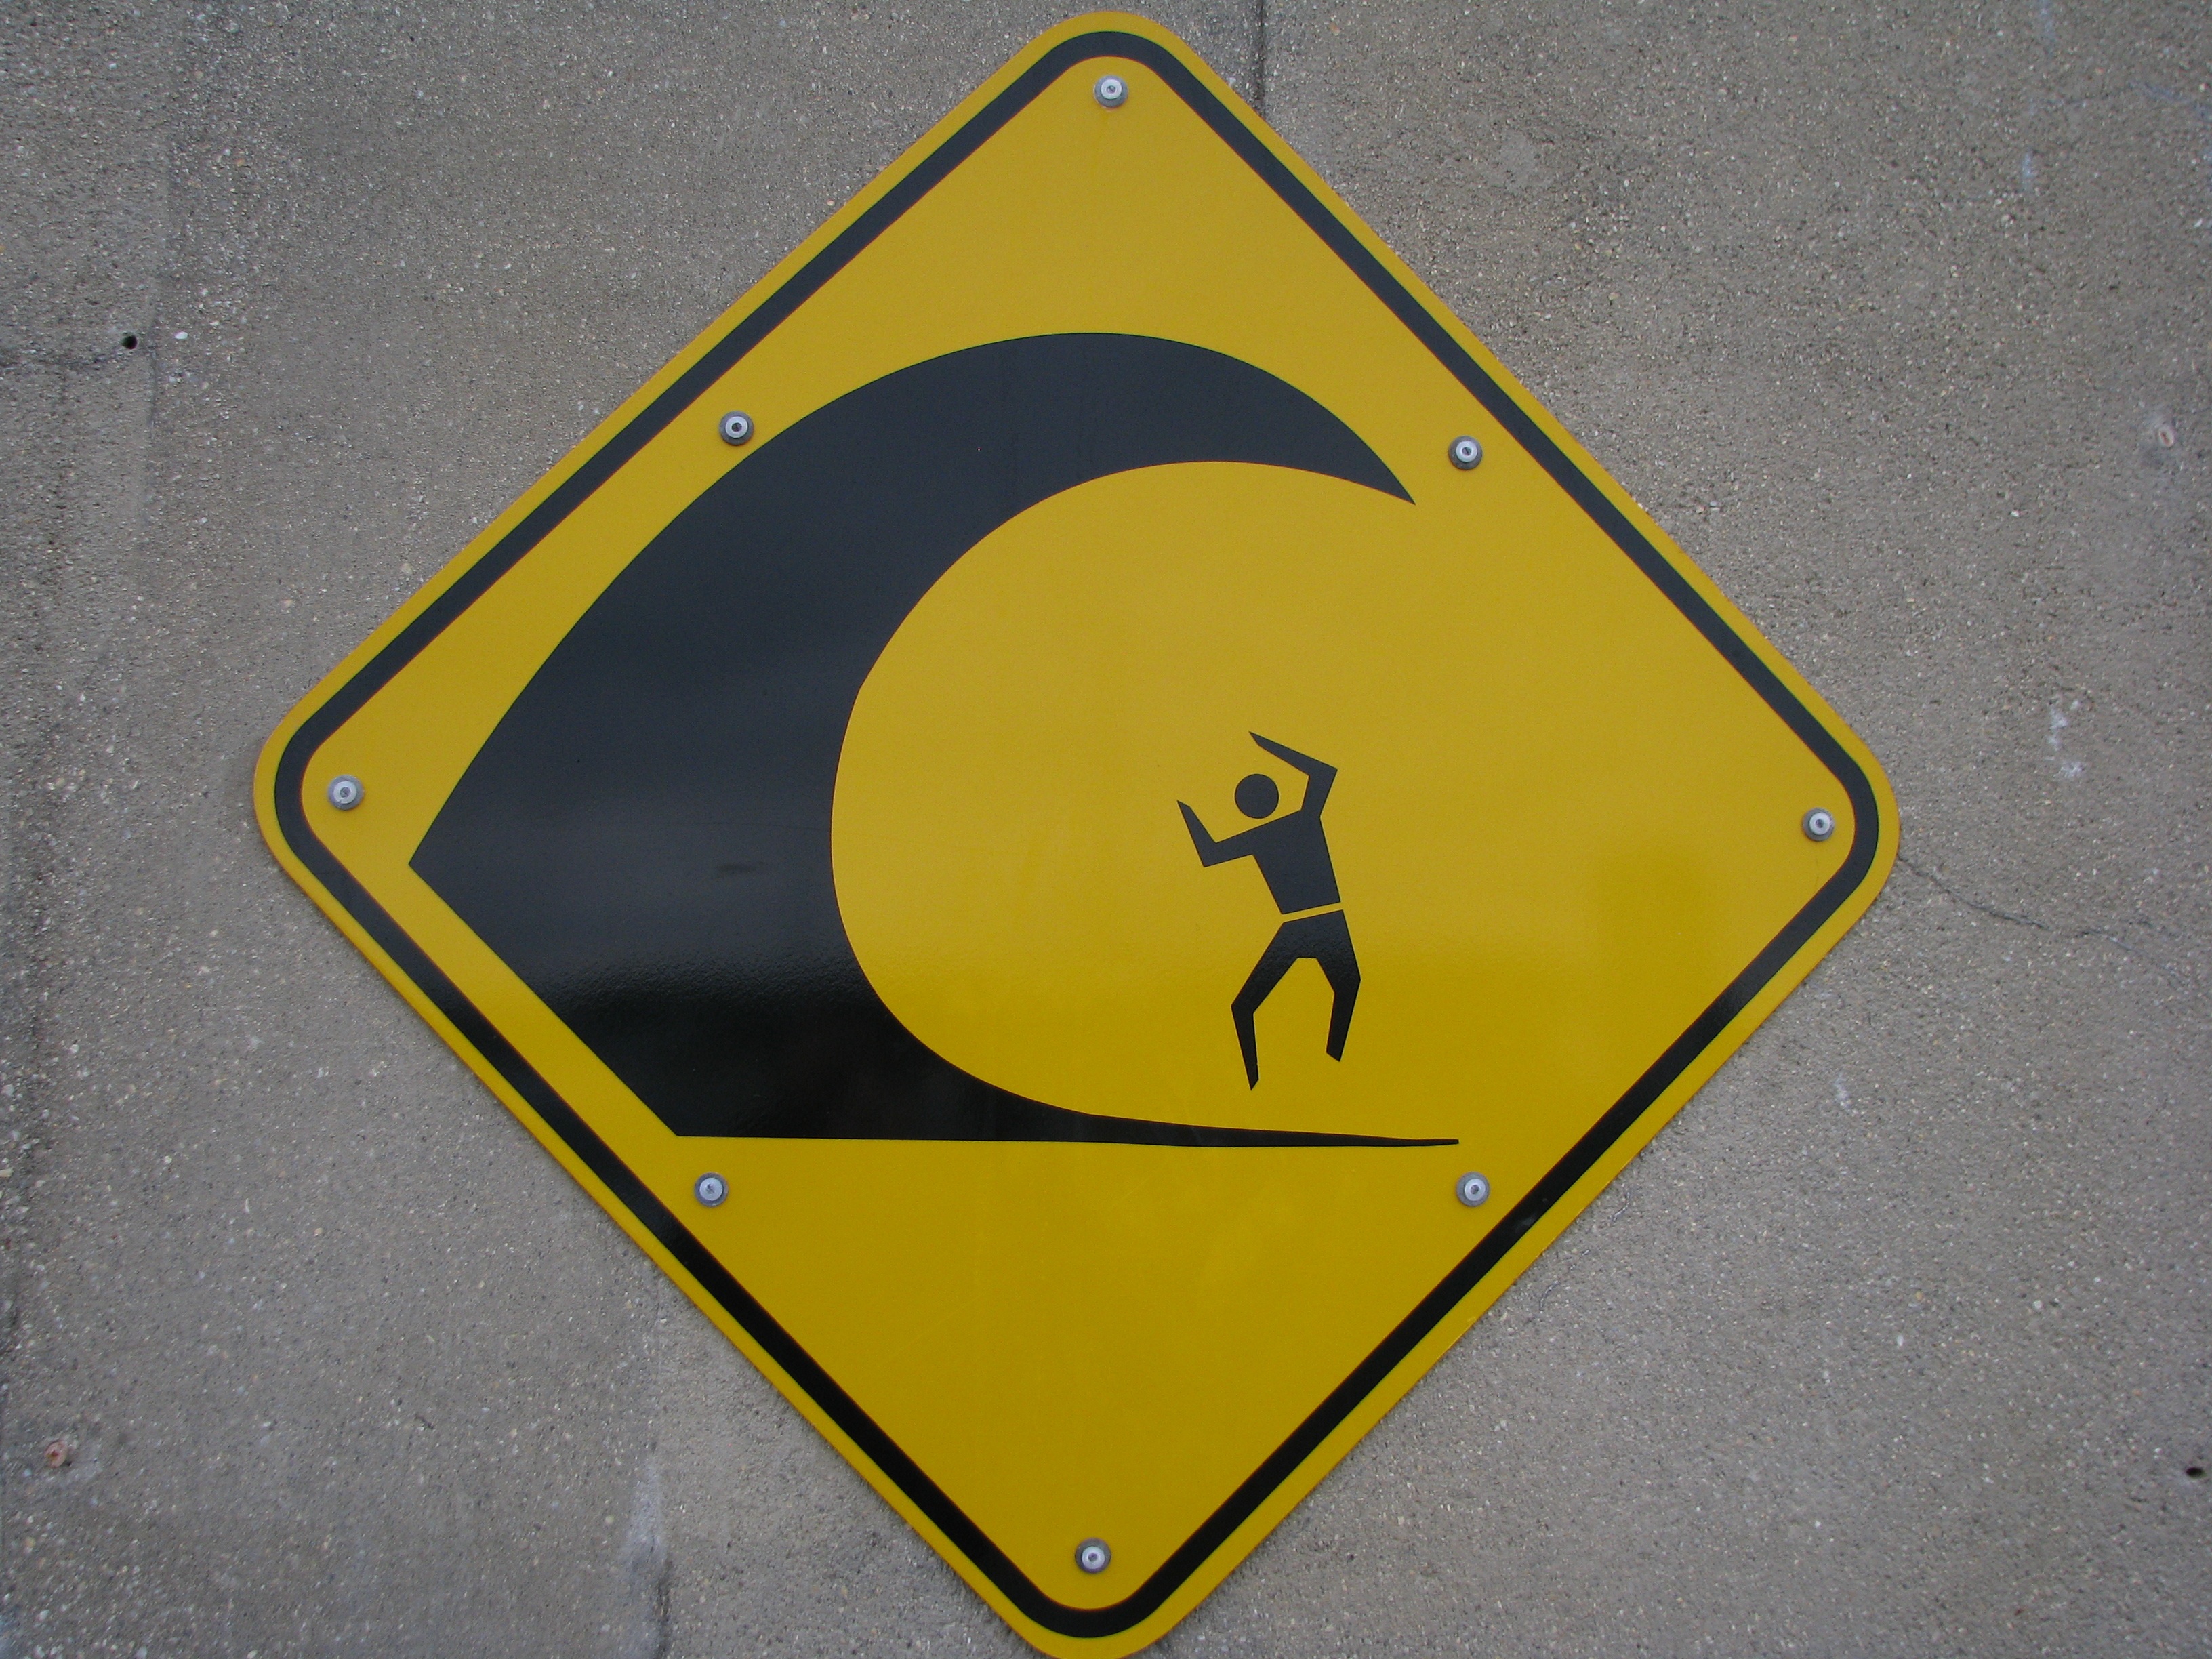
wave, number, sign, line, street sign, yellow, signage, circle, font, danger, warning, shape, traffic sign, house numbering